Ibrahim Khalil (singer)

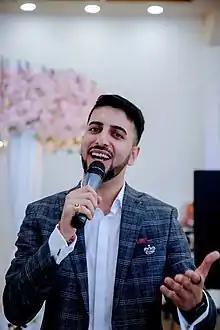

Ibrahim Khalil (May 5, 2000, Al-Hasakah, Syria) is a Syrian Kurdish singer and songwriter.